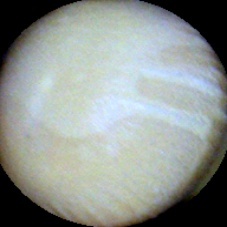
Label: Intact